Karl Glad

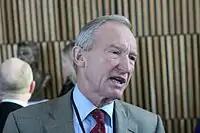
Karl Glad

Karl Glad (born 26 September 1937) is a Norwegian jurist and industrialist. He was born in Oslo. He served as manager of Akergruppen from 1980 to 1987, and CEO of Aker AS from 1989 to 1991. He was manager of the Confederation of Norwegian Enterprise from 1991 to 1999.